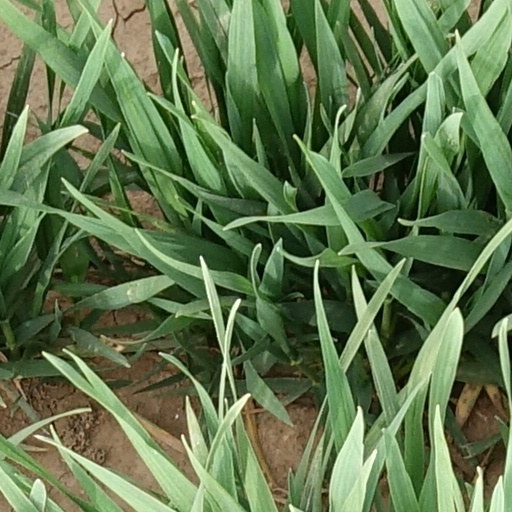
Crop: wheat